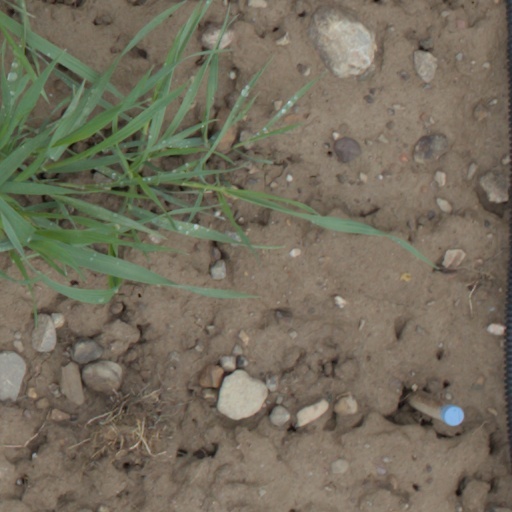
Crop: wheat